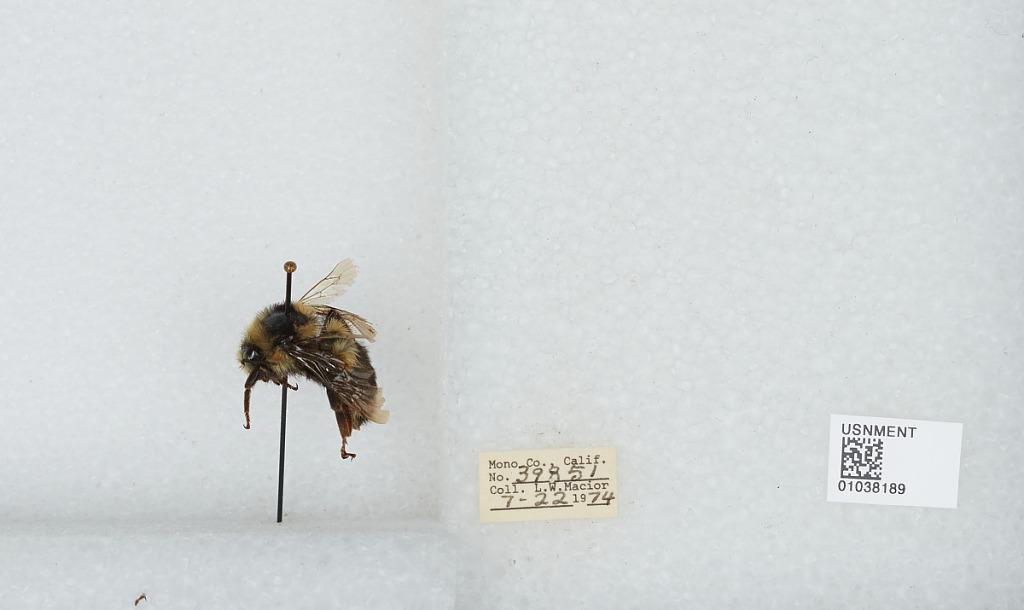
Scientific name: Bombus (Cullumanobombus) rufocinctus Cresson
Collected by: L. Macior
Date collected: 1974-7-22
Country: United States
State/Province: California
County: Mono
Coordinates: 37.92, -118.87